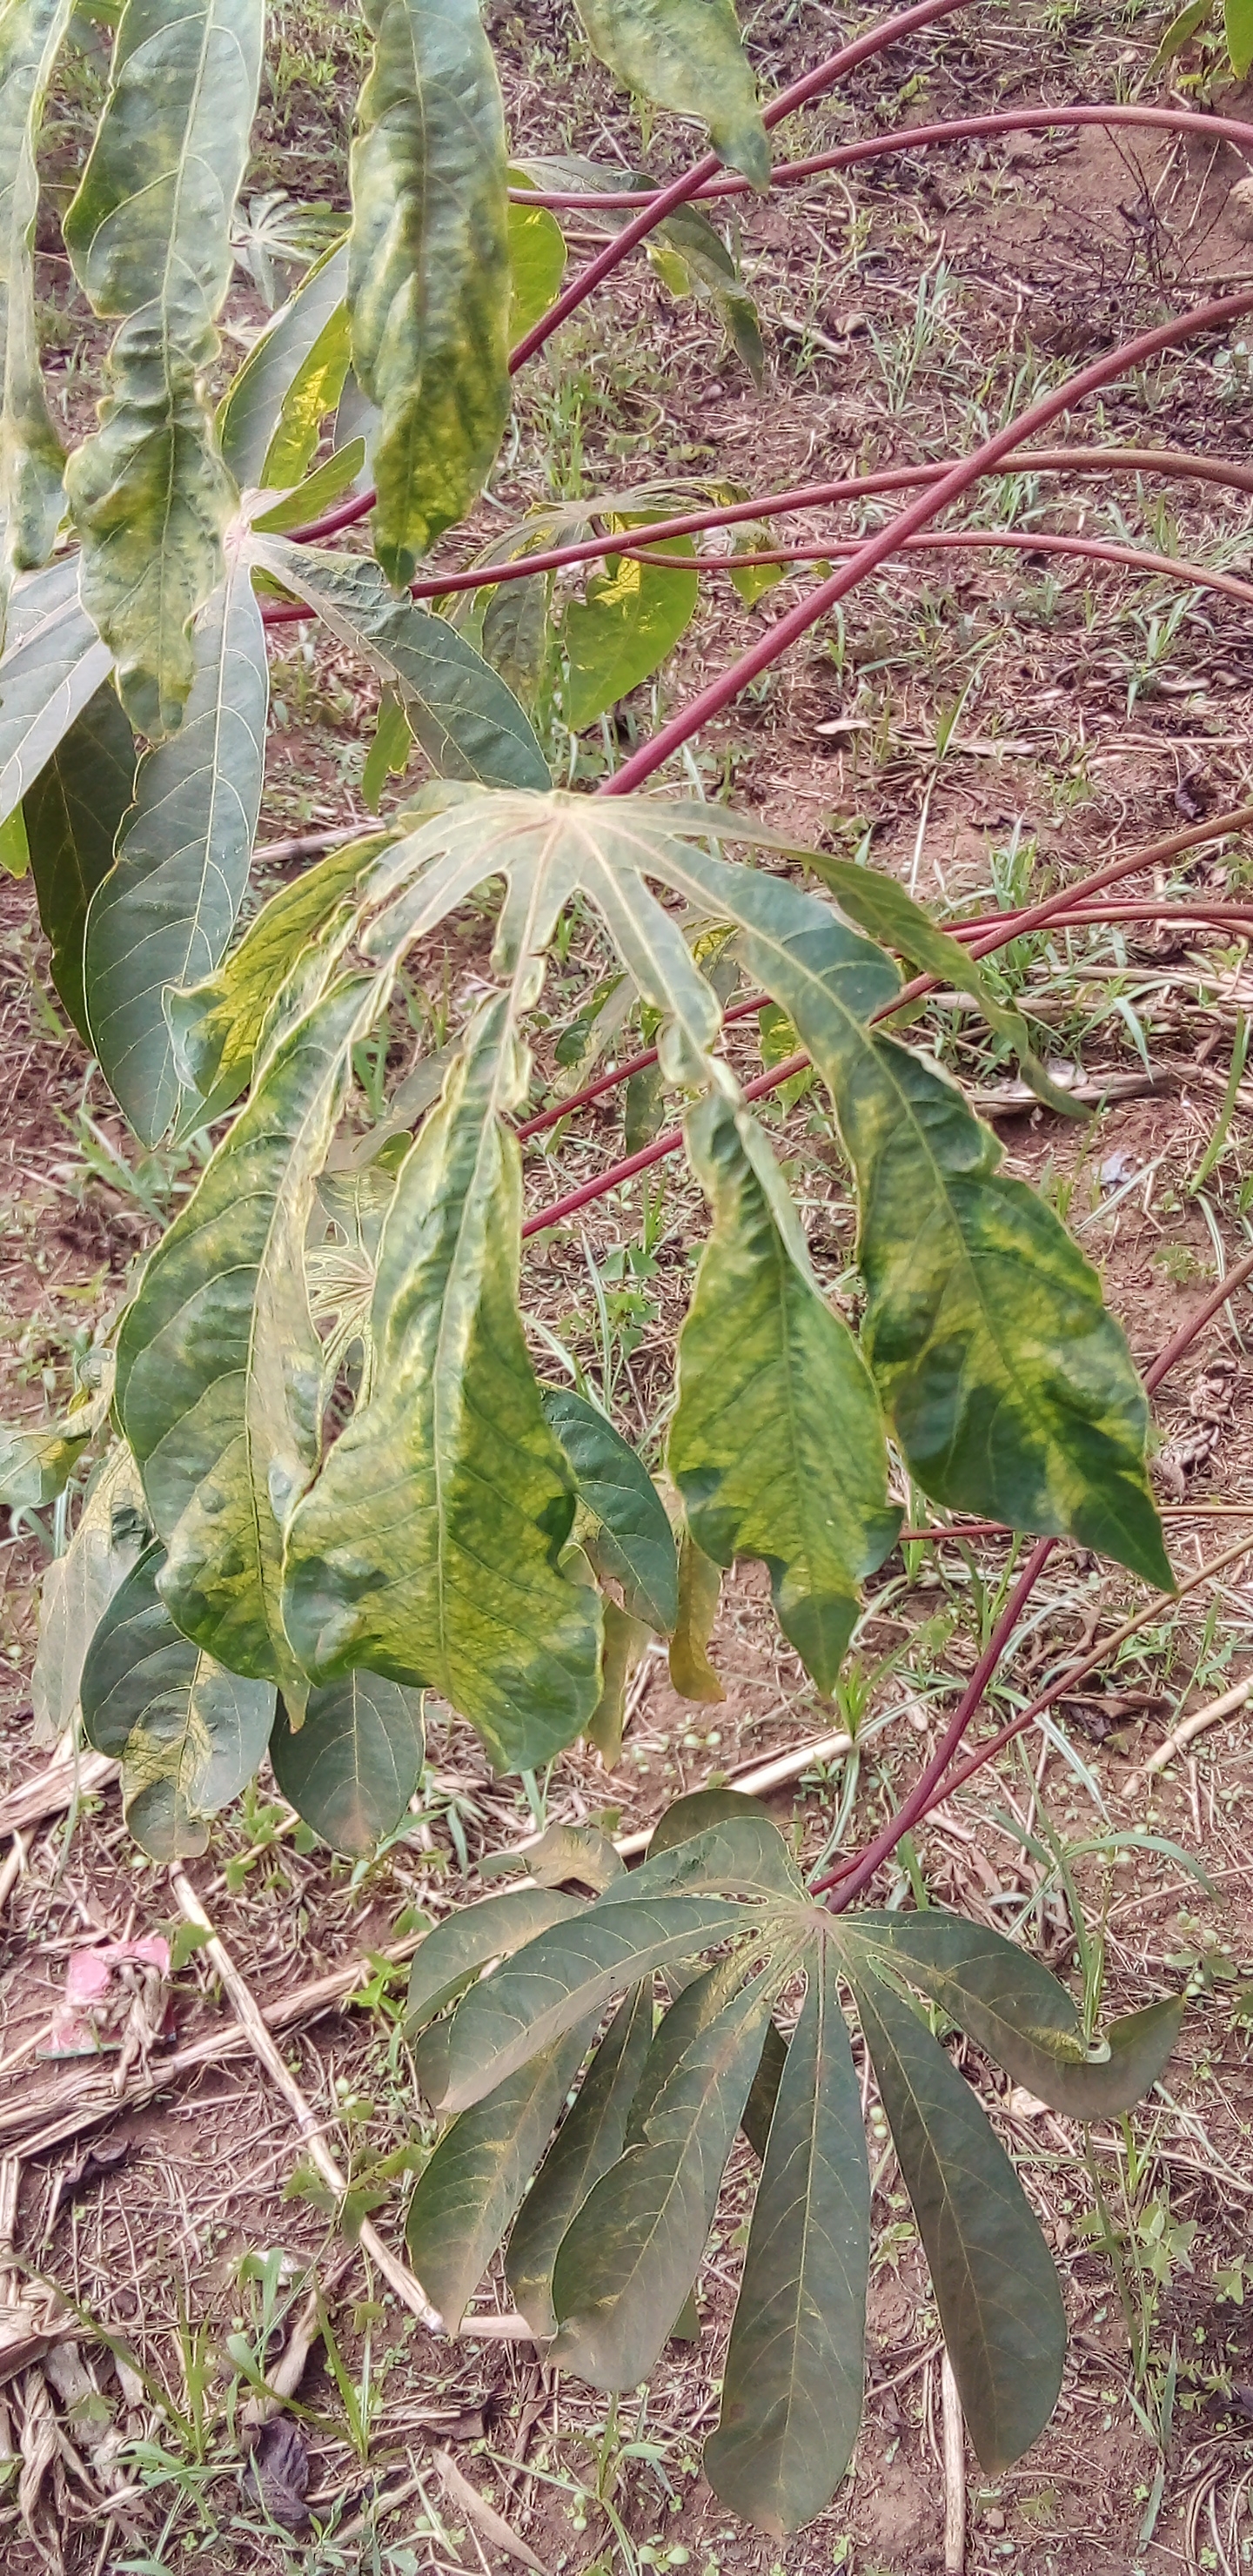
Label: cassava mosaic disease (cmd)